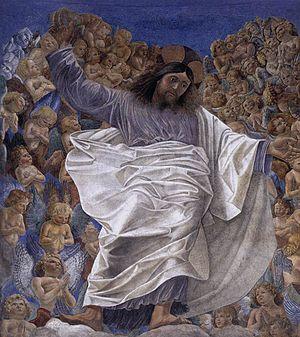
Les Anges musiciens sont un groupe de fresques détachées de l'artiste italien de la Renaissance Melozzo de Forlì, datant de 1472, ou, pour d'autres, de 1478-1480. Elles proviennent de la voûte de l'abside de l'église des Saints-Apôtres à Rome. Aujourd'hui, elles sont conservées, avec les têtes des apôtres, dans la Pinacothèque du Vatican, à l'exception de celle qui se trouve au Musée du Prado de Madrid et le Christ de l'Ascension, initialement au centre de la décoration, et qui est maintenant au palais du Quirinal.